Cheating in baseball

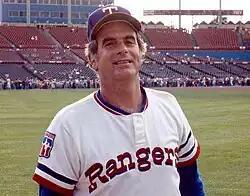
Gaylord Perry, who pitched in Major League Baseball for 22 seasons, authored "Me and the Spitter", detailing how he doctored balls with saliva and other substances during his career

Baseball personnel have cheated by deliberately violating or circumventing the game's rules to gain an unfair advantage against an opponent. Examples of cheating include doctoring the ball, doctoring bats, electronic sign stealing, and the use of performance-enhancing substances. Other actions, such as fielders attempting to mislead baserunners about the location of the ball, are considered gamesmanship and are not in violation of the rules.